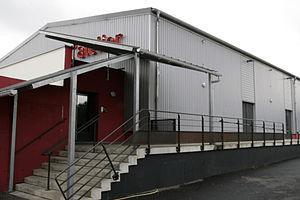
Photos comédie juin 2011
La Comédie de Reims est un centre dramatique national et ancienne maison de la Culture située dans la ville de Reims en France. L'équipement est desservi par le tramway A et B ainsi que par les lignes de bus 1, 7, 8, 30 et N.